William Blackstone

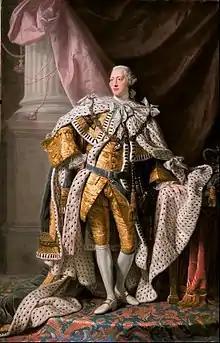
King George III, a patron of Blackstone

On 8 March 1758, the group executing Charles Viner's will reported to Convocation that Viner recommended creating a Chair of English Law, with a £200 salary. After much debate, this position was created, and on 20 October 1758 Blackstone was confirmed as the first Vinerian Professor of English Law. On 24 October he gave his first lecture, to "a crowded audience"; the text was soon printed and published as "A Discourse on the Study of the Law". The lecture was tremendously popular, being described as a "sensible, spirited and manly exhortation to the study of the law"; the initial print run sold out, necessitating the publication of another 1,000 copies, and it was used to preface later versions of the "Analysis" and the first volume of the "Commentaries". Within the university, however, Blackstone was not as popular. As soon as the lecture series opened, an anonymously written open letter was published charging that Blackstone had "violated the Statutes of the University, by arbitrarily changing the Day appointed for reading his solemn Lectures". Blackstone suffered a nervous breakdown soon after the first lecture, and on 24 November he launched a suit in the Chancellor's Court against "William Jackson of the City of Oxford Printer" for £500 damages, justified by Jackson "printing and publishing a scandalous Libell notoriously reflecting on the Character of him the said William Blackstone". Jackson had refused to reveal who ordered the anonymous pamphlet, leading to the suit, but it evidently did not proceed further.